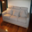
Label: couch